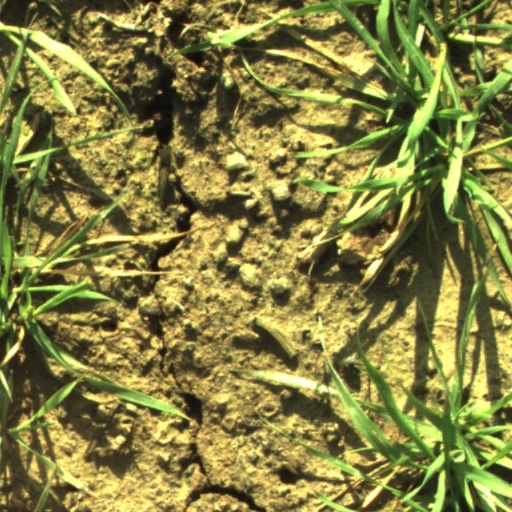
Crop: wheat